Japan Maritime Self-Defense Force

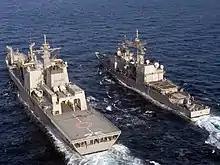
The Japanese fast combat support ship JS "Mashu" (left) conducts a replenishment at sea (RAS) with the guided-missile cruiser in the Arabian Sea, November 2006

Destroyers and combat support ships of Japan Maritime Self-Defense Force were dispatched to the Indian Ocean from 2001 to 2008 to participate in OEF-MIO (Operation Enduring Freedom-Maritime Interdiction Operation). Their mission is to prevent the marine transportation of illegal weapons and ammunition, and the drugs which fund terrorist activity. Since 2004, the JMSDF has provided ships of foreign forces with fuel for their ships and ship-based helicopters, as well as freshwater.